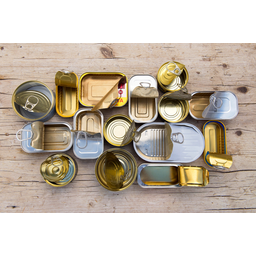
Label: metal